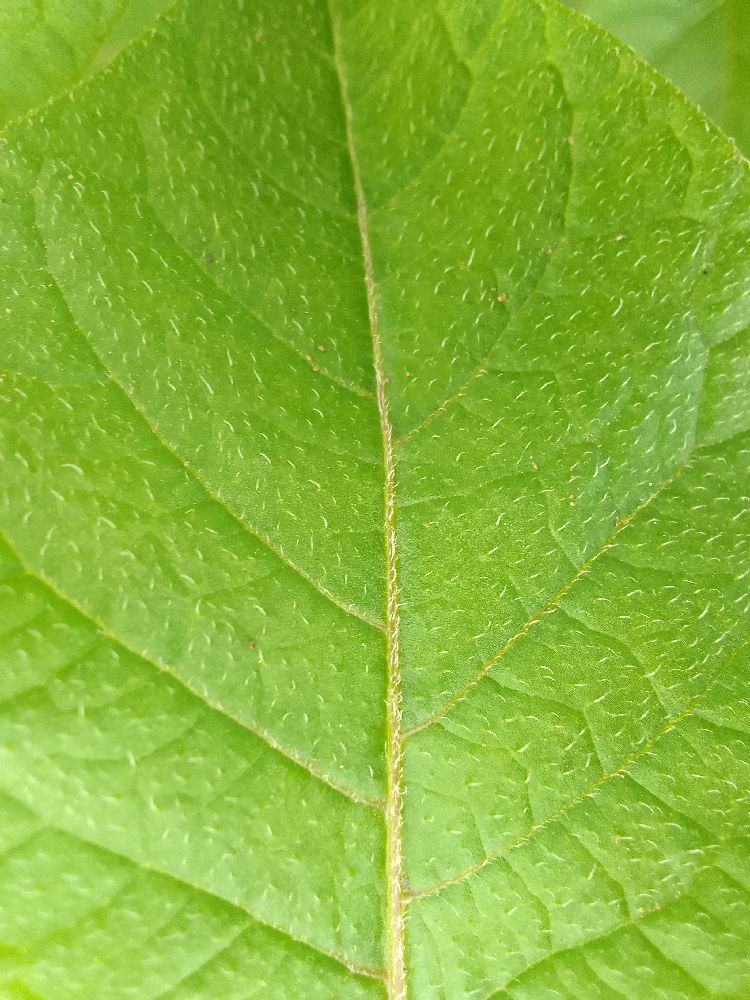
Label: Healthy